Harindra Corea

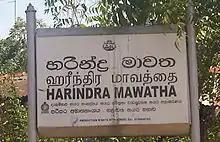
Harindra Mawatha in Chilaw, Sri Lanka – the road was named after Harindra Corea M.P.

He won the Chilaw seat in the 1977 General Elections on the UNP ticket, following in the footsteps of his uncle, Srikuradas Charles Shirley Corea who won the parliamentary seat of Chilaw in 1952.